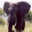
Label: elephant